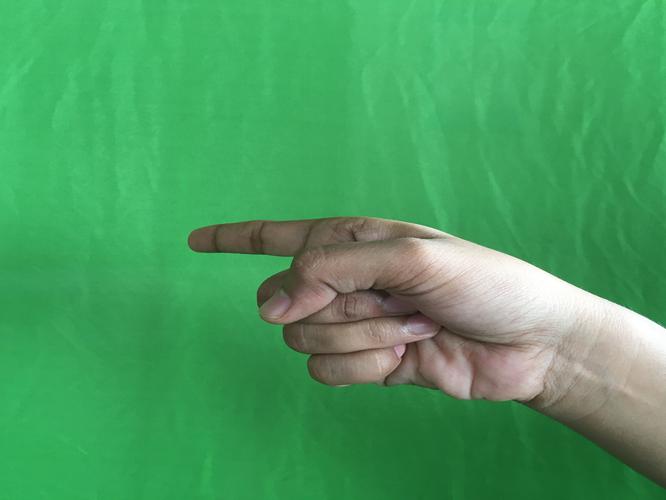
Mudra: Suchi
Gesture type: single_hand